Butter

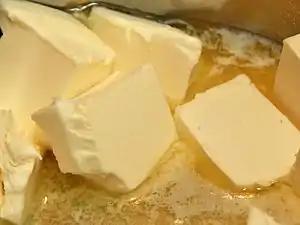
Solid and melted butter

Butter is a dairy product made from the fat and protein components of churned cream. It is a semi-solid emulsion at room temperature, consisting of approximately 81% butterfat. It is used at room temperature as a spread, melted as a condiment, and used as a fat in baking, sauce-making, pan frying, and other cooking procedures.